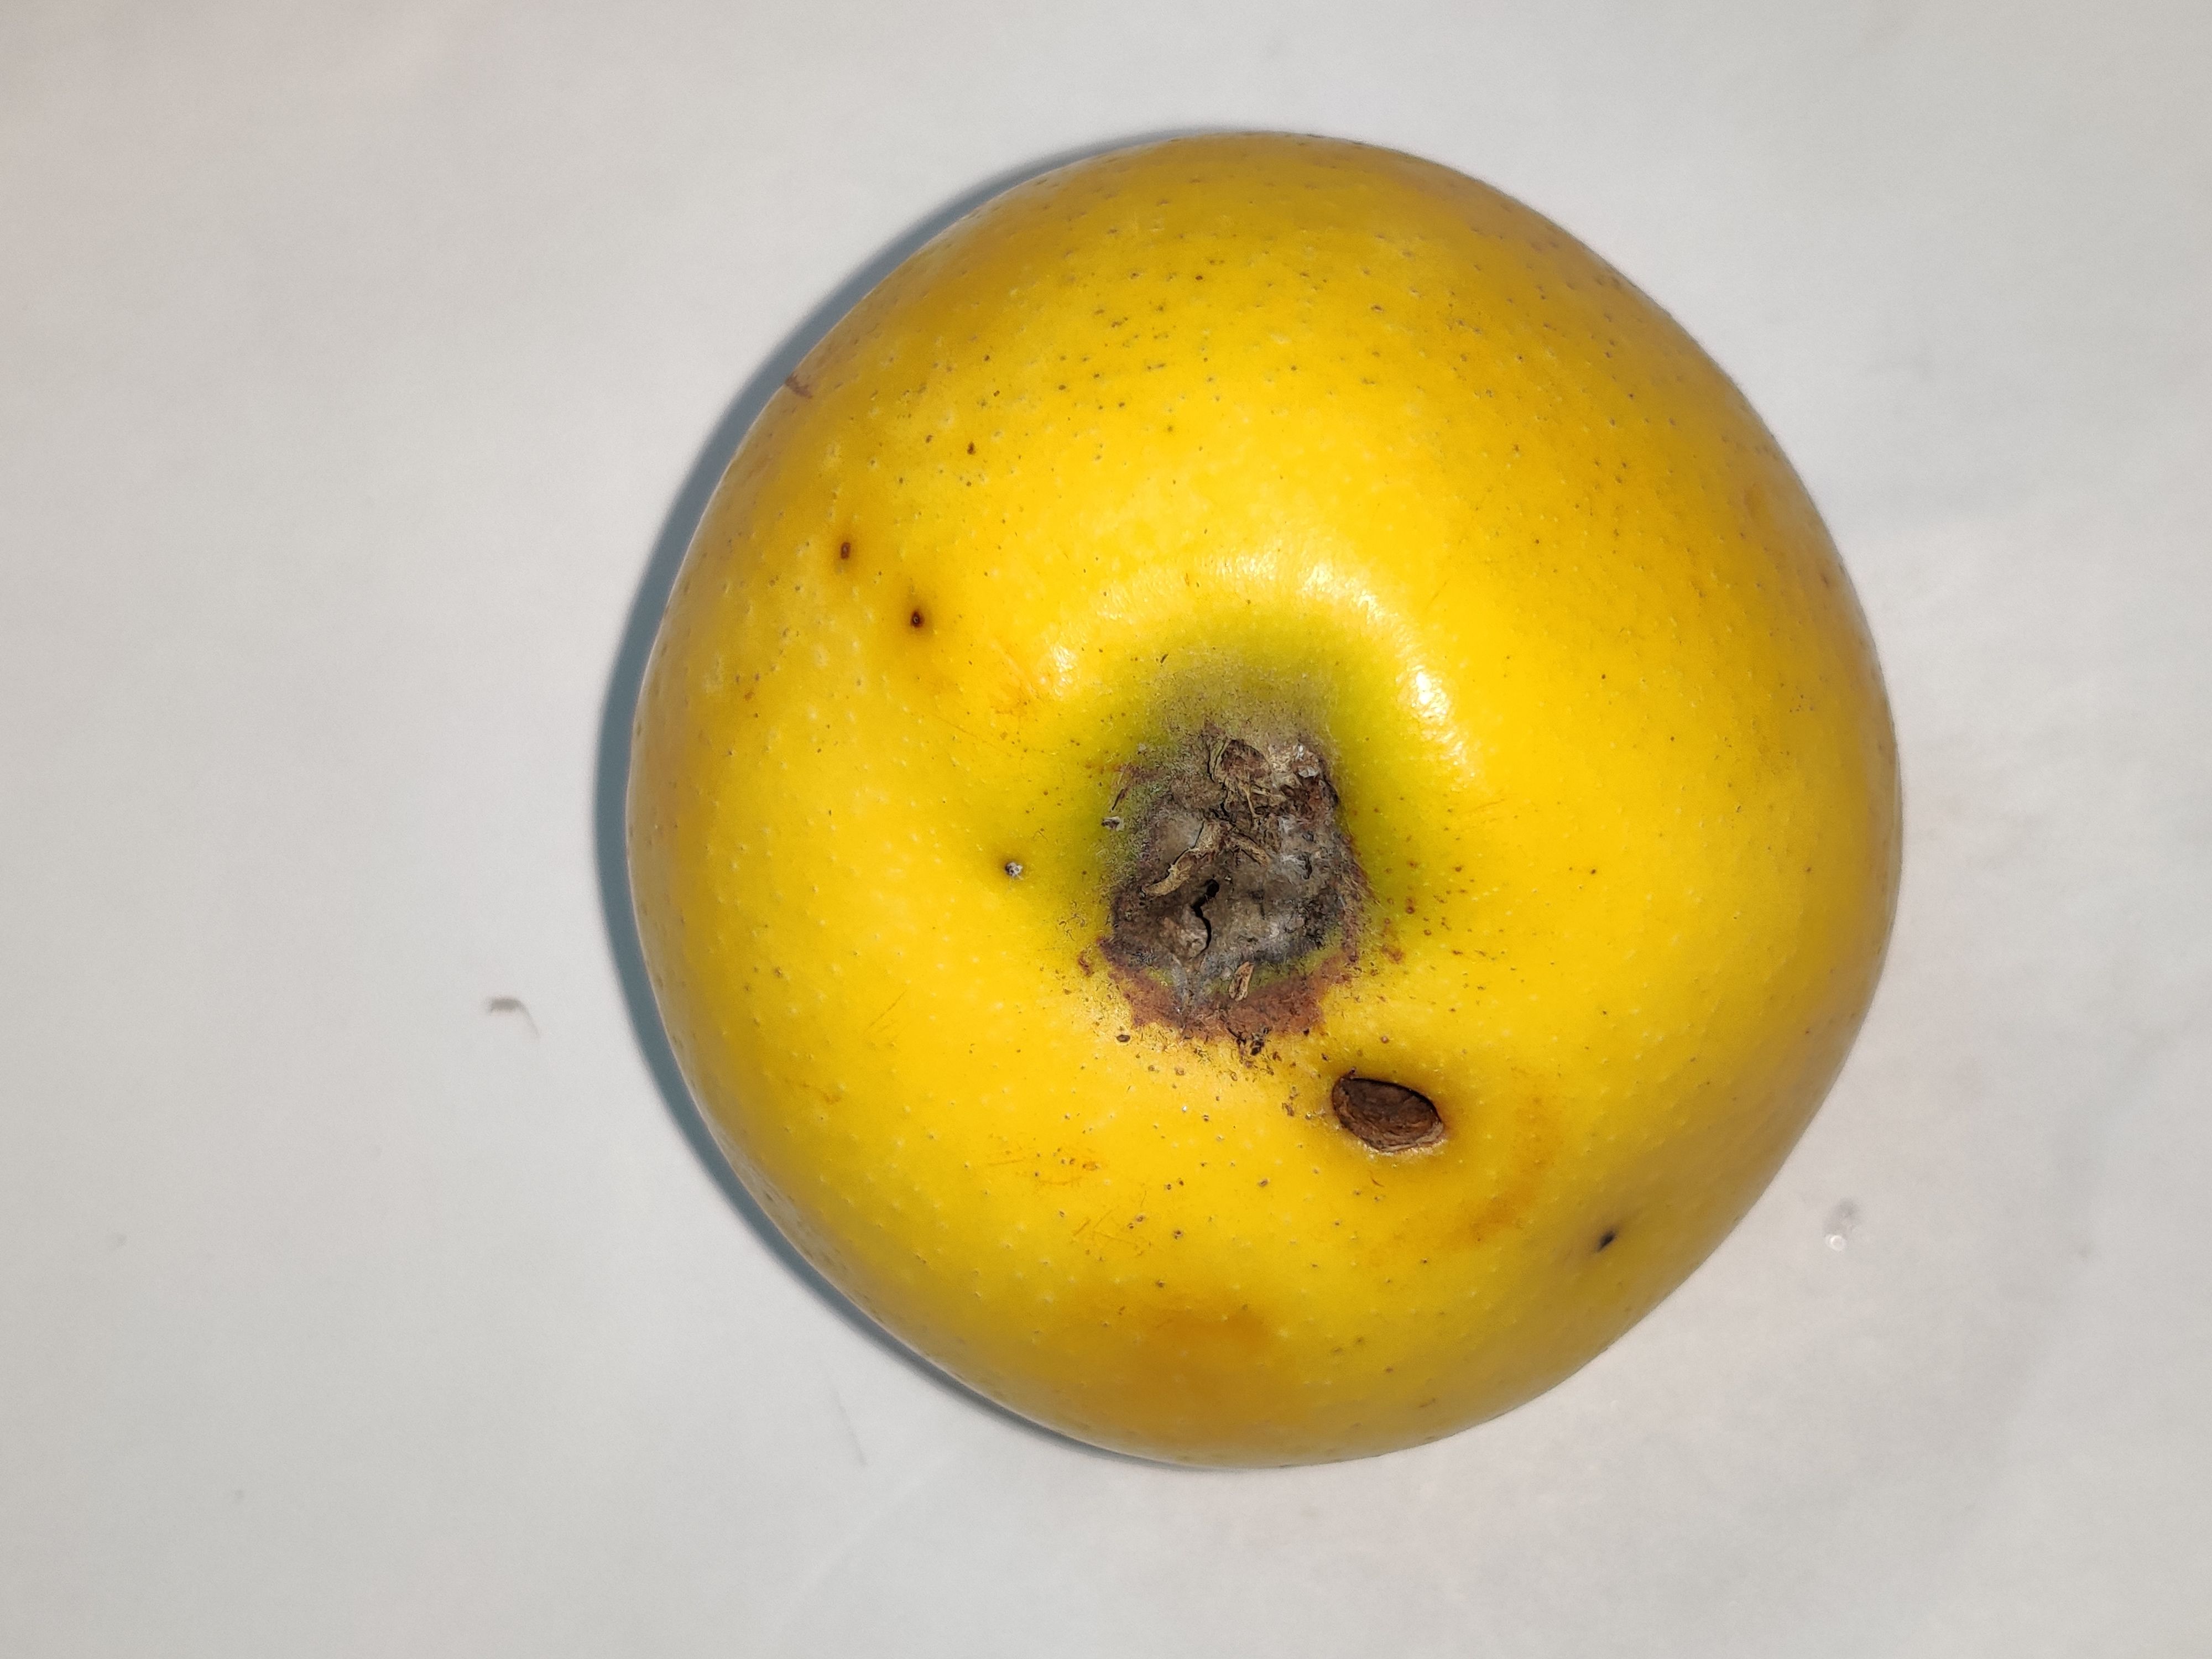
Fruit: apple
Grade: 2nd-grade